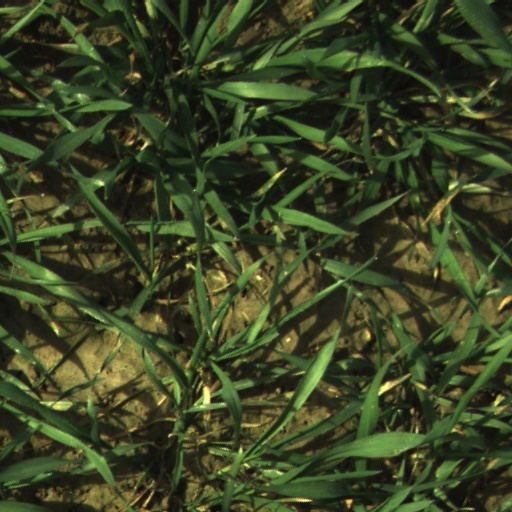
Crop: wheat